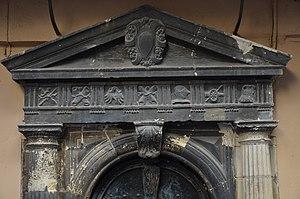
Castres (Tarn) - maison, 31 rue de l'hôtel de ville, porte
La maison Defos est située à Castres, dans le Tarn, en région Occitanie.